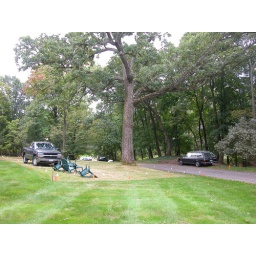
truck on the lawn/car parked by the road